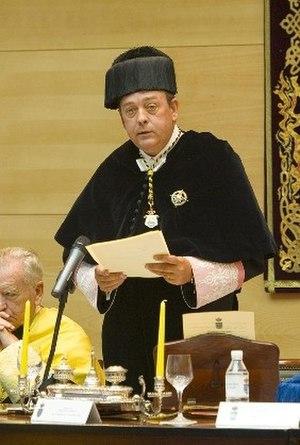
L'Université de Cadix ou UCA est l'université publique de la province de Cadix, en Espagne. Elle accueille 20 798 élèves et est composée de plus de 1 698 professeurs.